Orbital piercing

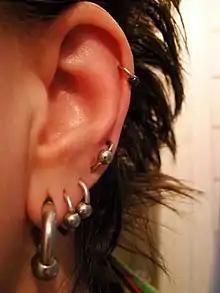
Orbital piercing, second from the top

An orbital piercing is a combination of two ear piercings connected by one piece of jewelry. While usually located in the helix region of the ear, an orbital piercing can be done anywhere on the body including the earlobes. The piercing uses a hoop, and is not to be confused with an industrial piercing, a conch piercing or double cartilage piercing.